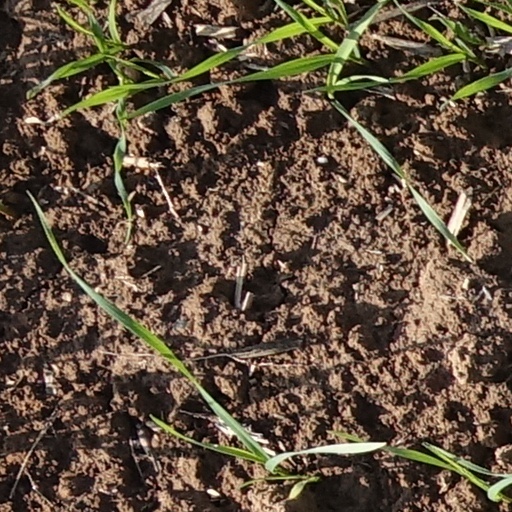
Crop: wheat